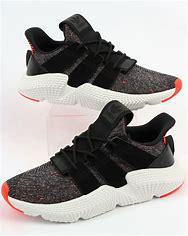
Brand: Adidas
Model: Prophere